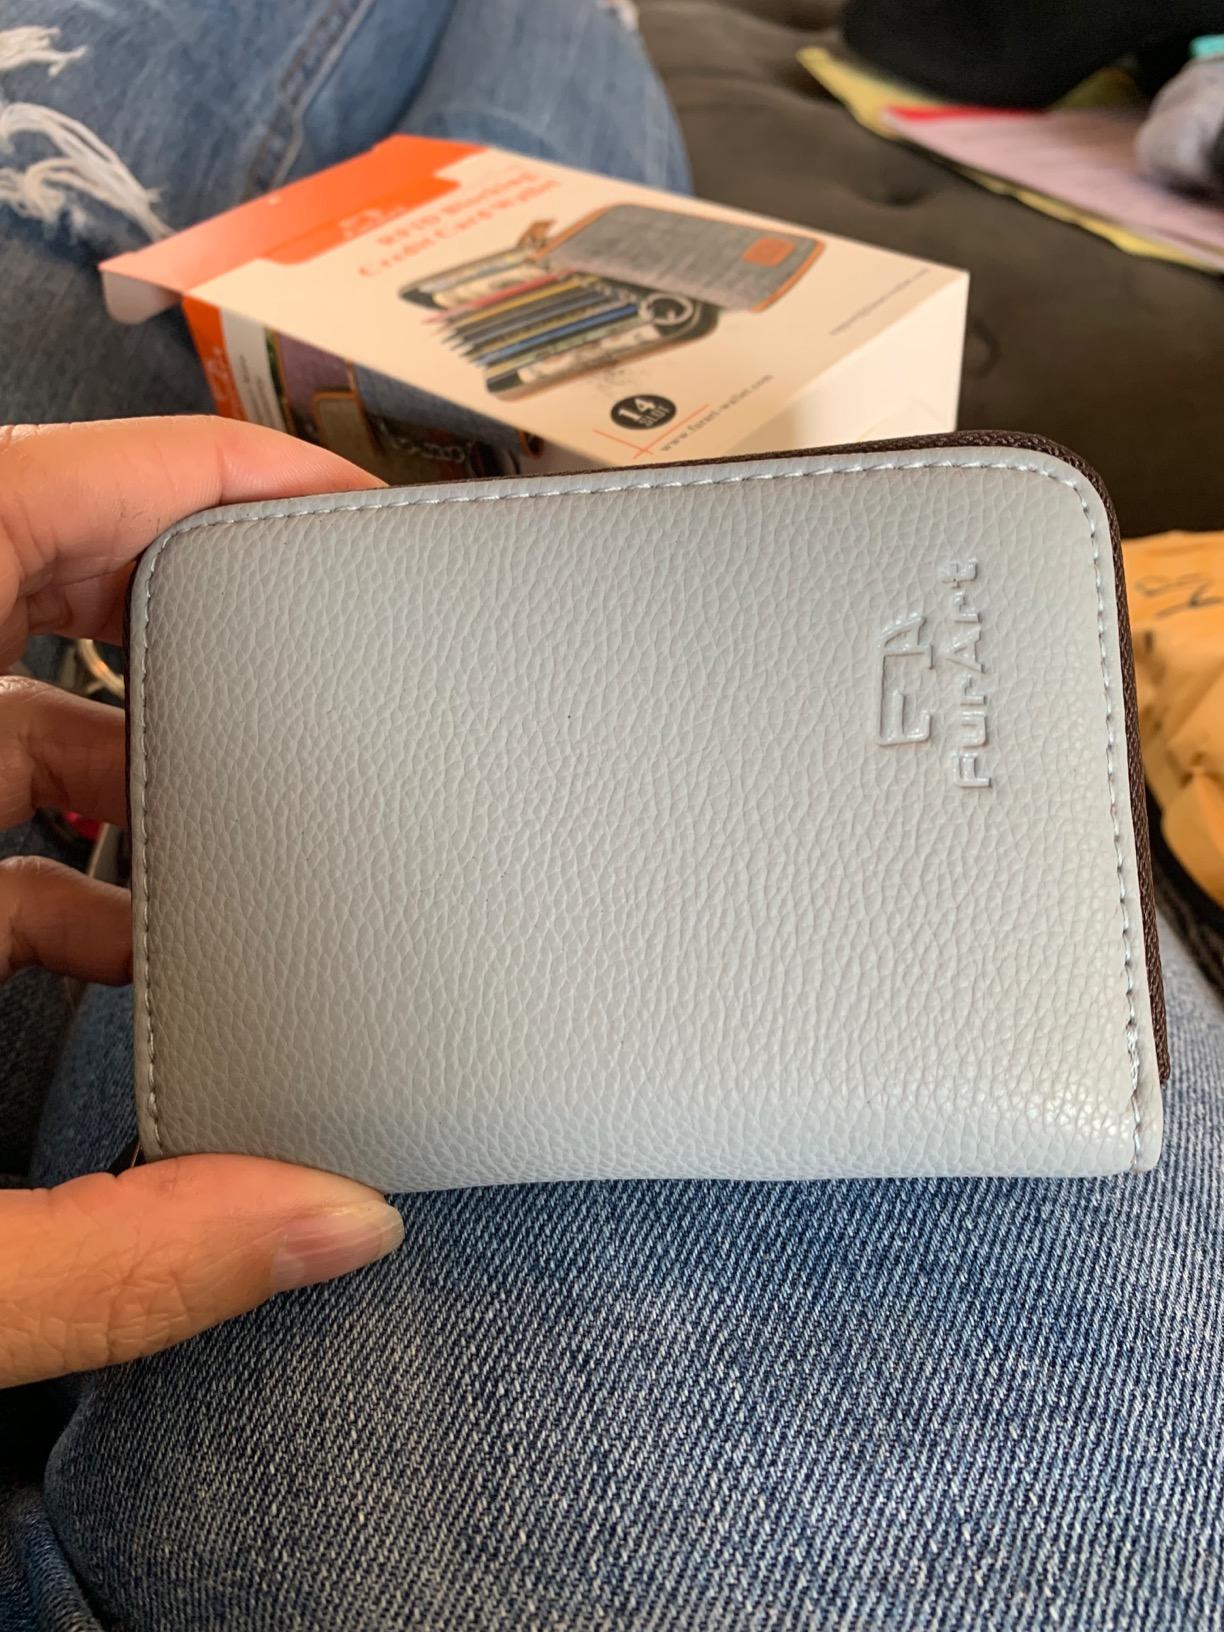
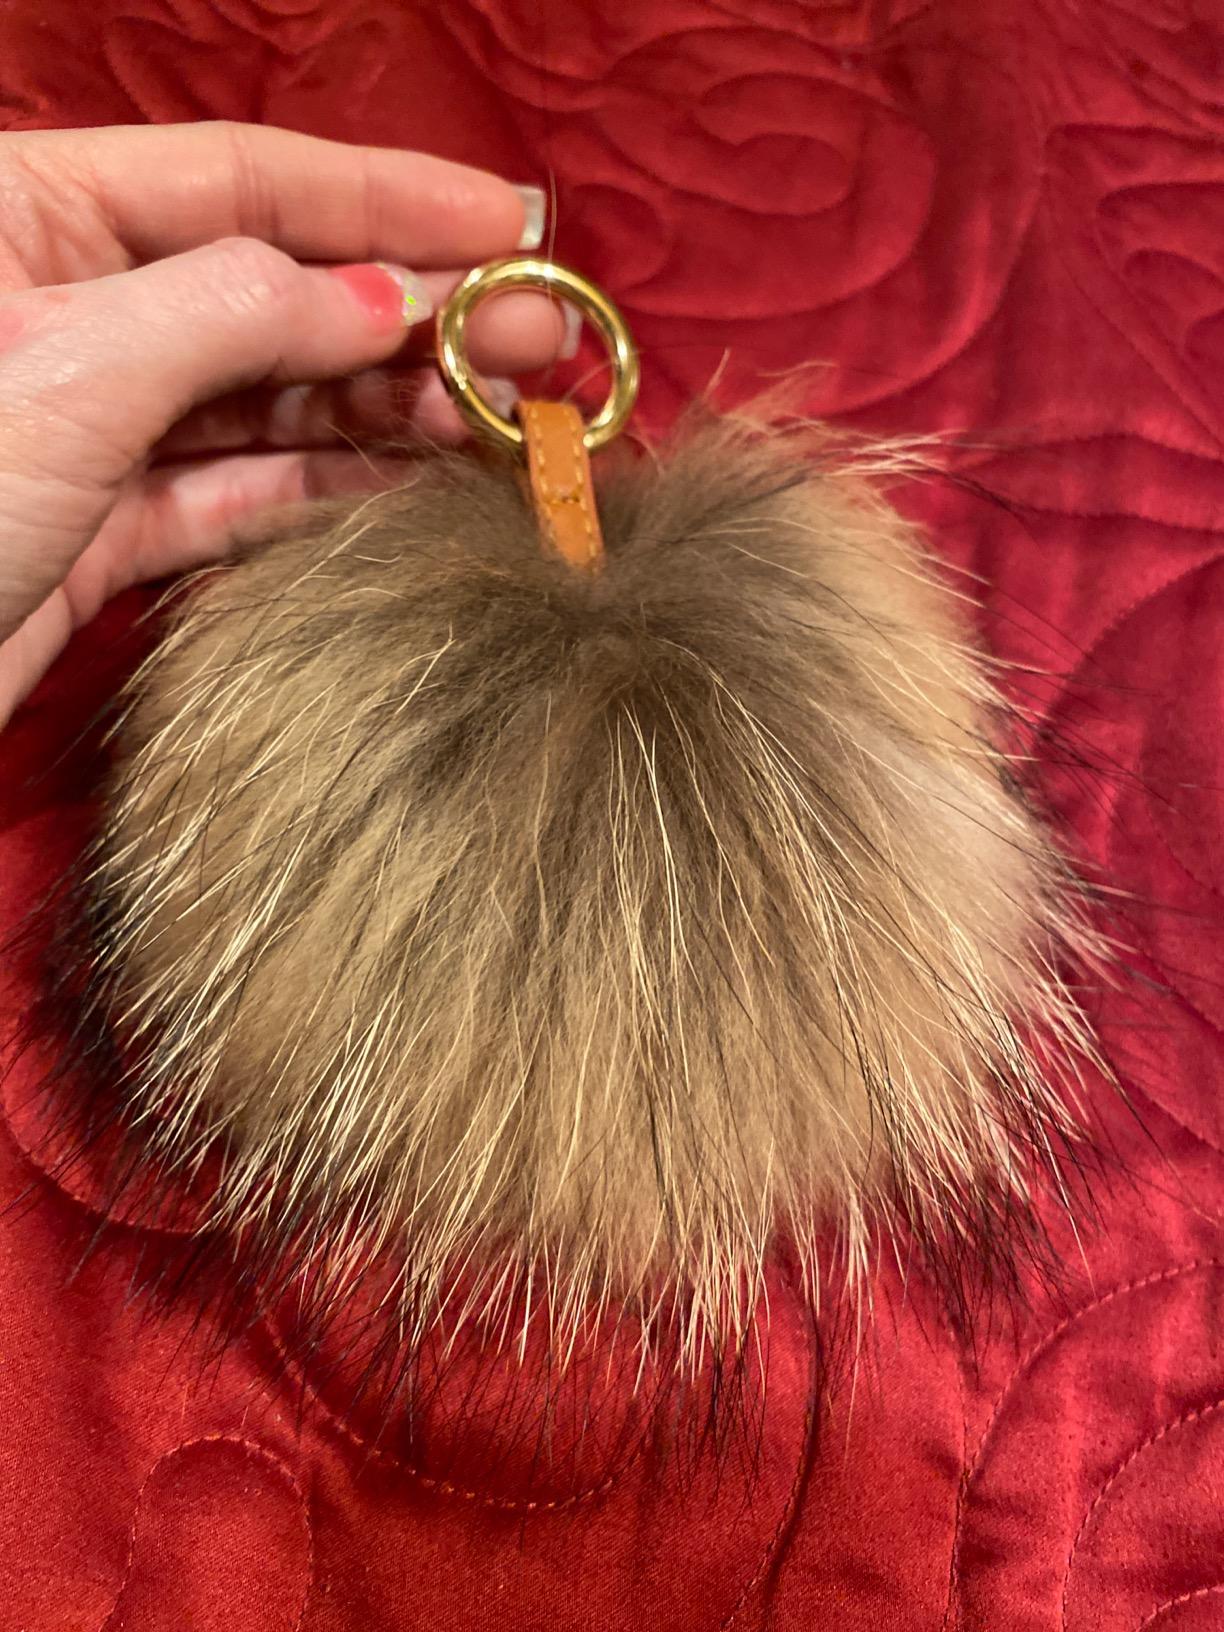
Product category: accessories_keychain
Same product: no